Cruiser

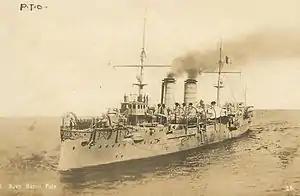
"Marco Polo", the Royal Italian Navy's first armored cruiser

The first true armored cruiser was the Russian , completed in 1874, and followed by the British a few years later.